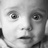
Emotion: surprise